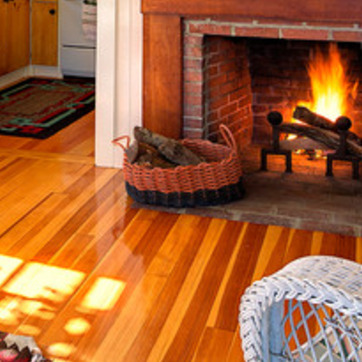
Material: other